Suifenhe

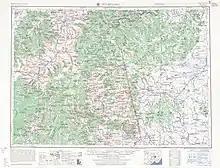
Suifenhe (labelled as Sui-fen-ho ) (1955)

Suifenhe has a monsoon-influenced humid continental climate (Köppen "Dwb"), with long, very cold, but dry winters, and warm, humid summers. The monthly 24-hour average temperatures range from in January to in July, and the annual mean is . Precipitation is light in the winter, and more than 2/3 of the year's precipitation occurs from June to September. With monthly percent possible sunshine ranging from 44% in July to 64% in January and February, the city receives 2,413 hours of bright sunshine annually, with the latter half of winter being especially sunny.